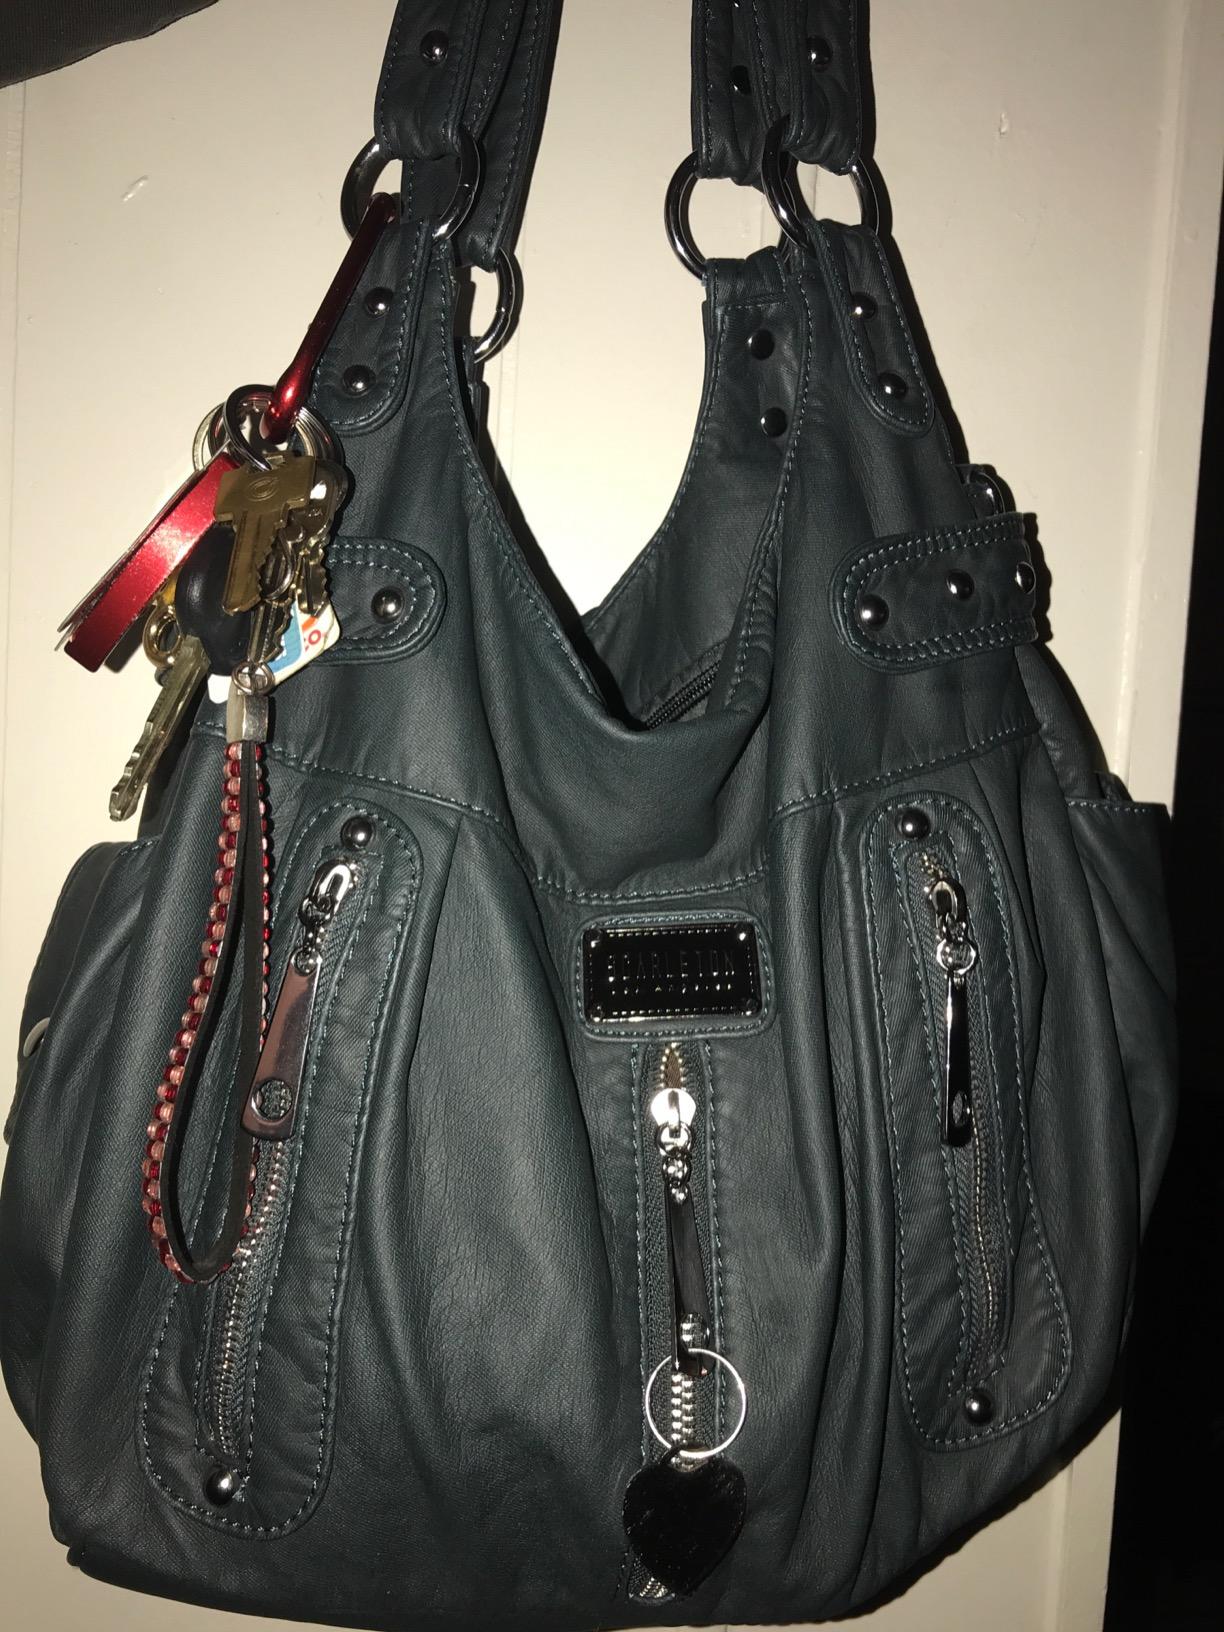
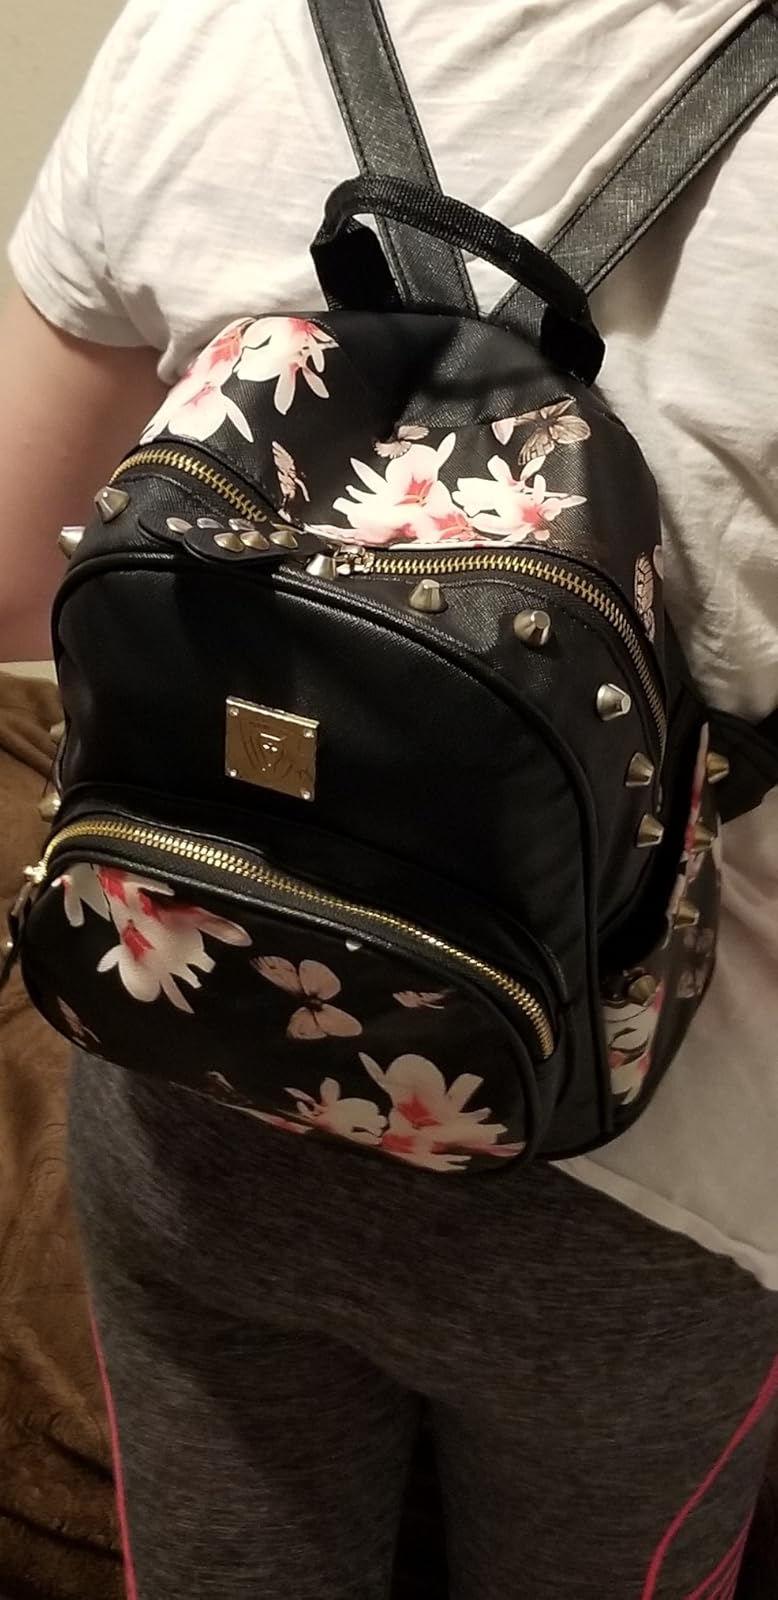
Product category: accessories_handbag
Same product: no